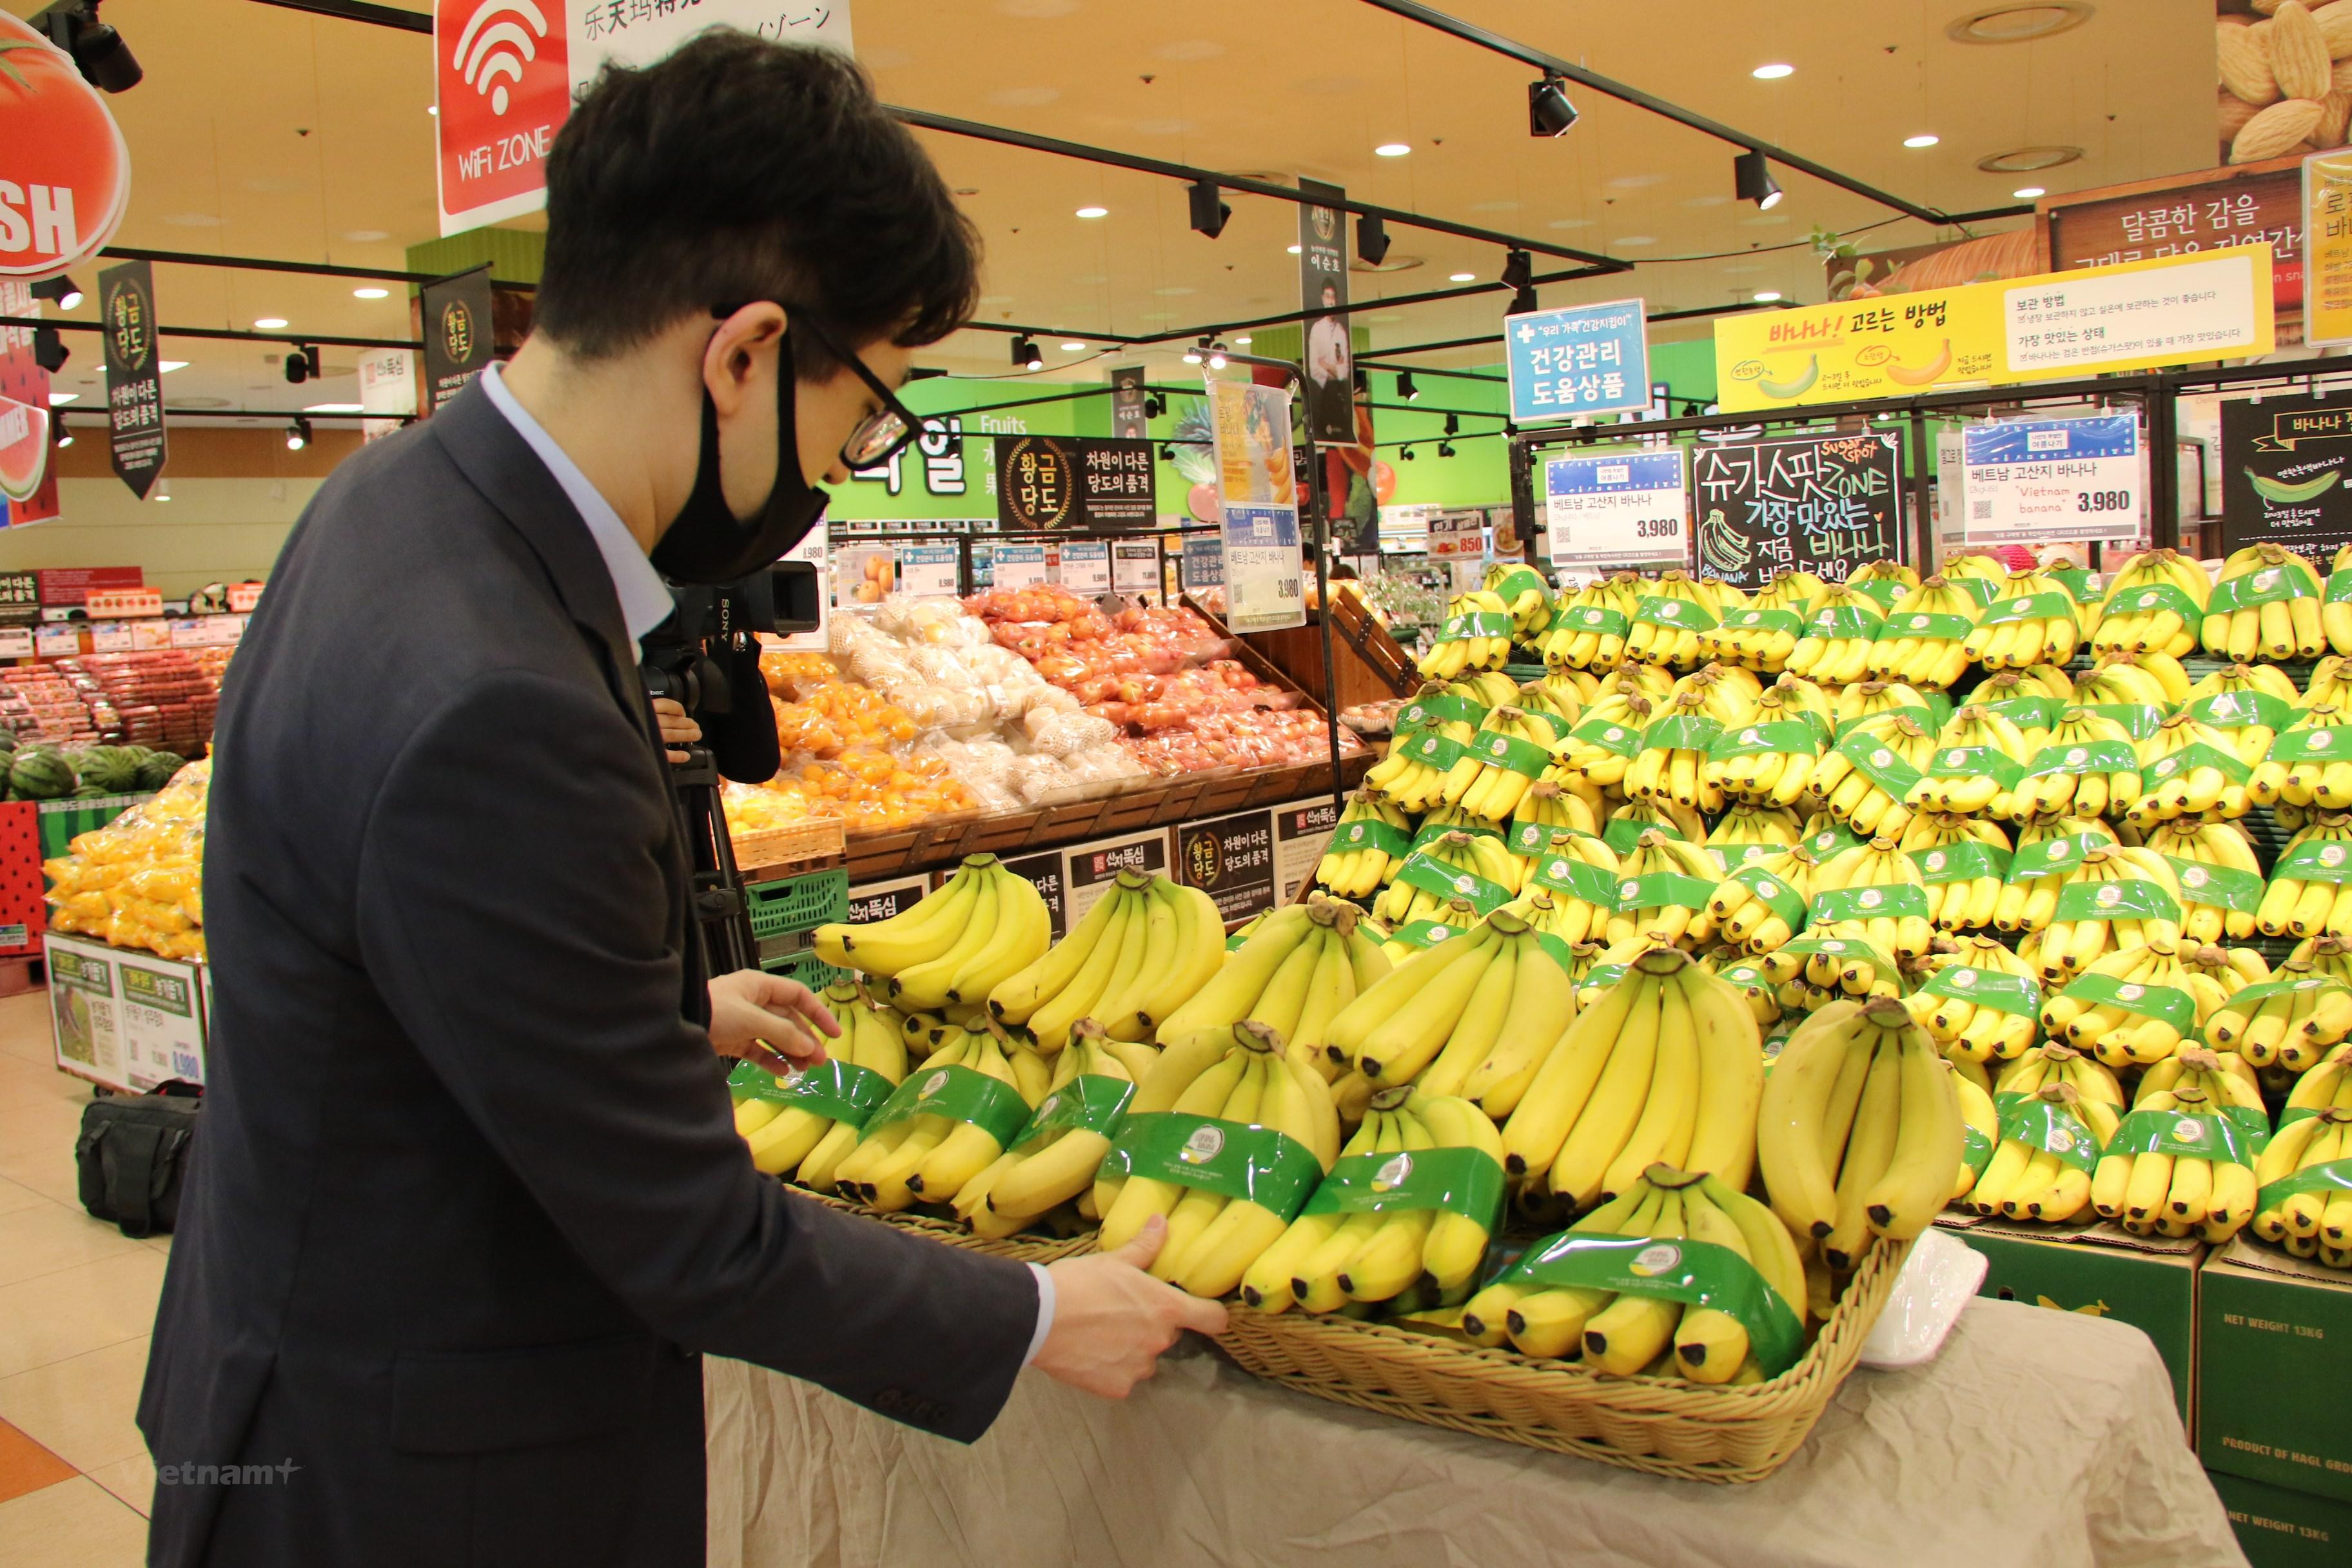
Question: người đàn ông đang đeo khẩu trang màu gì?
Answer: khẩu trang màu đen